Jun Takami

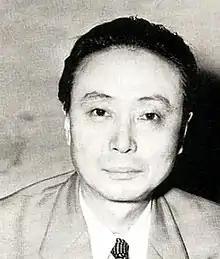
Takami Jun

was the pen-name of a Japanese novelist and poet active in Shōwa era Japan. His real name was Takami Yoshio.